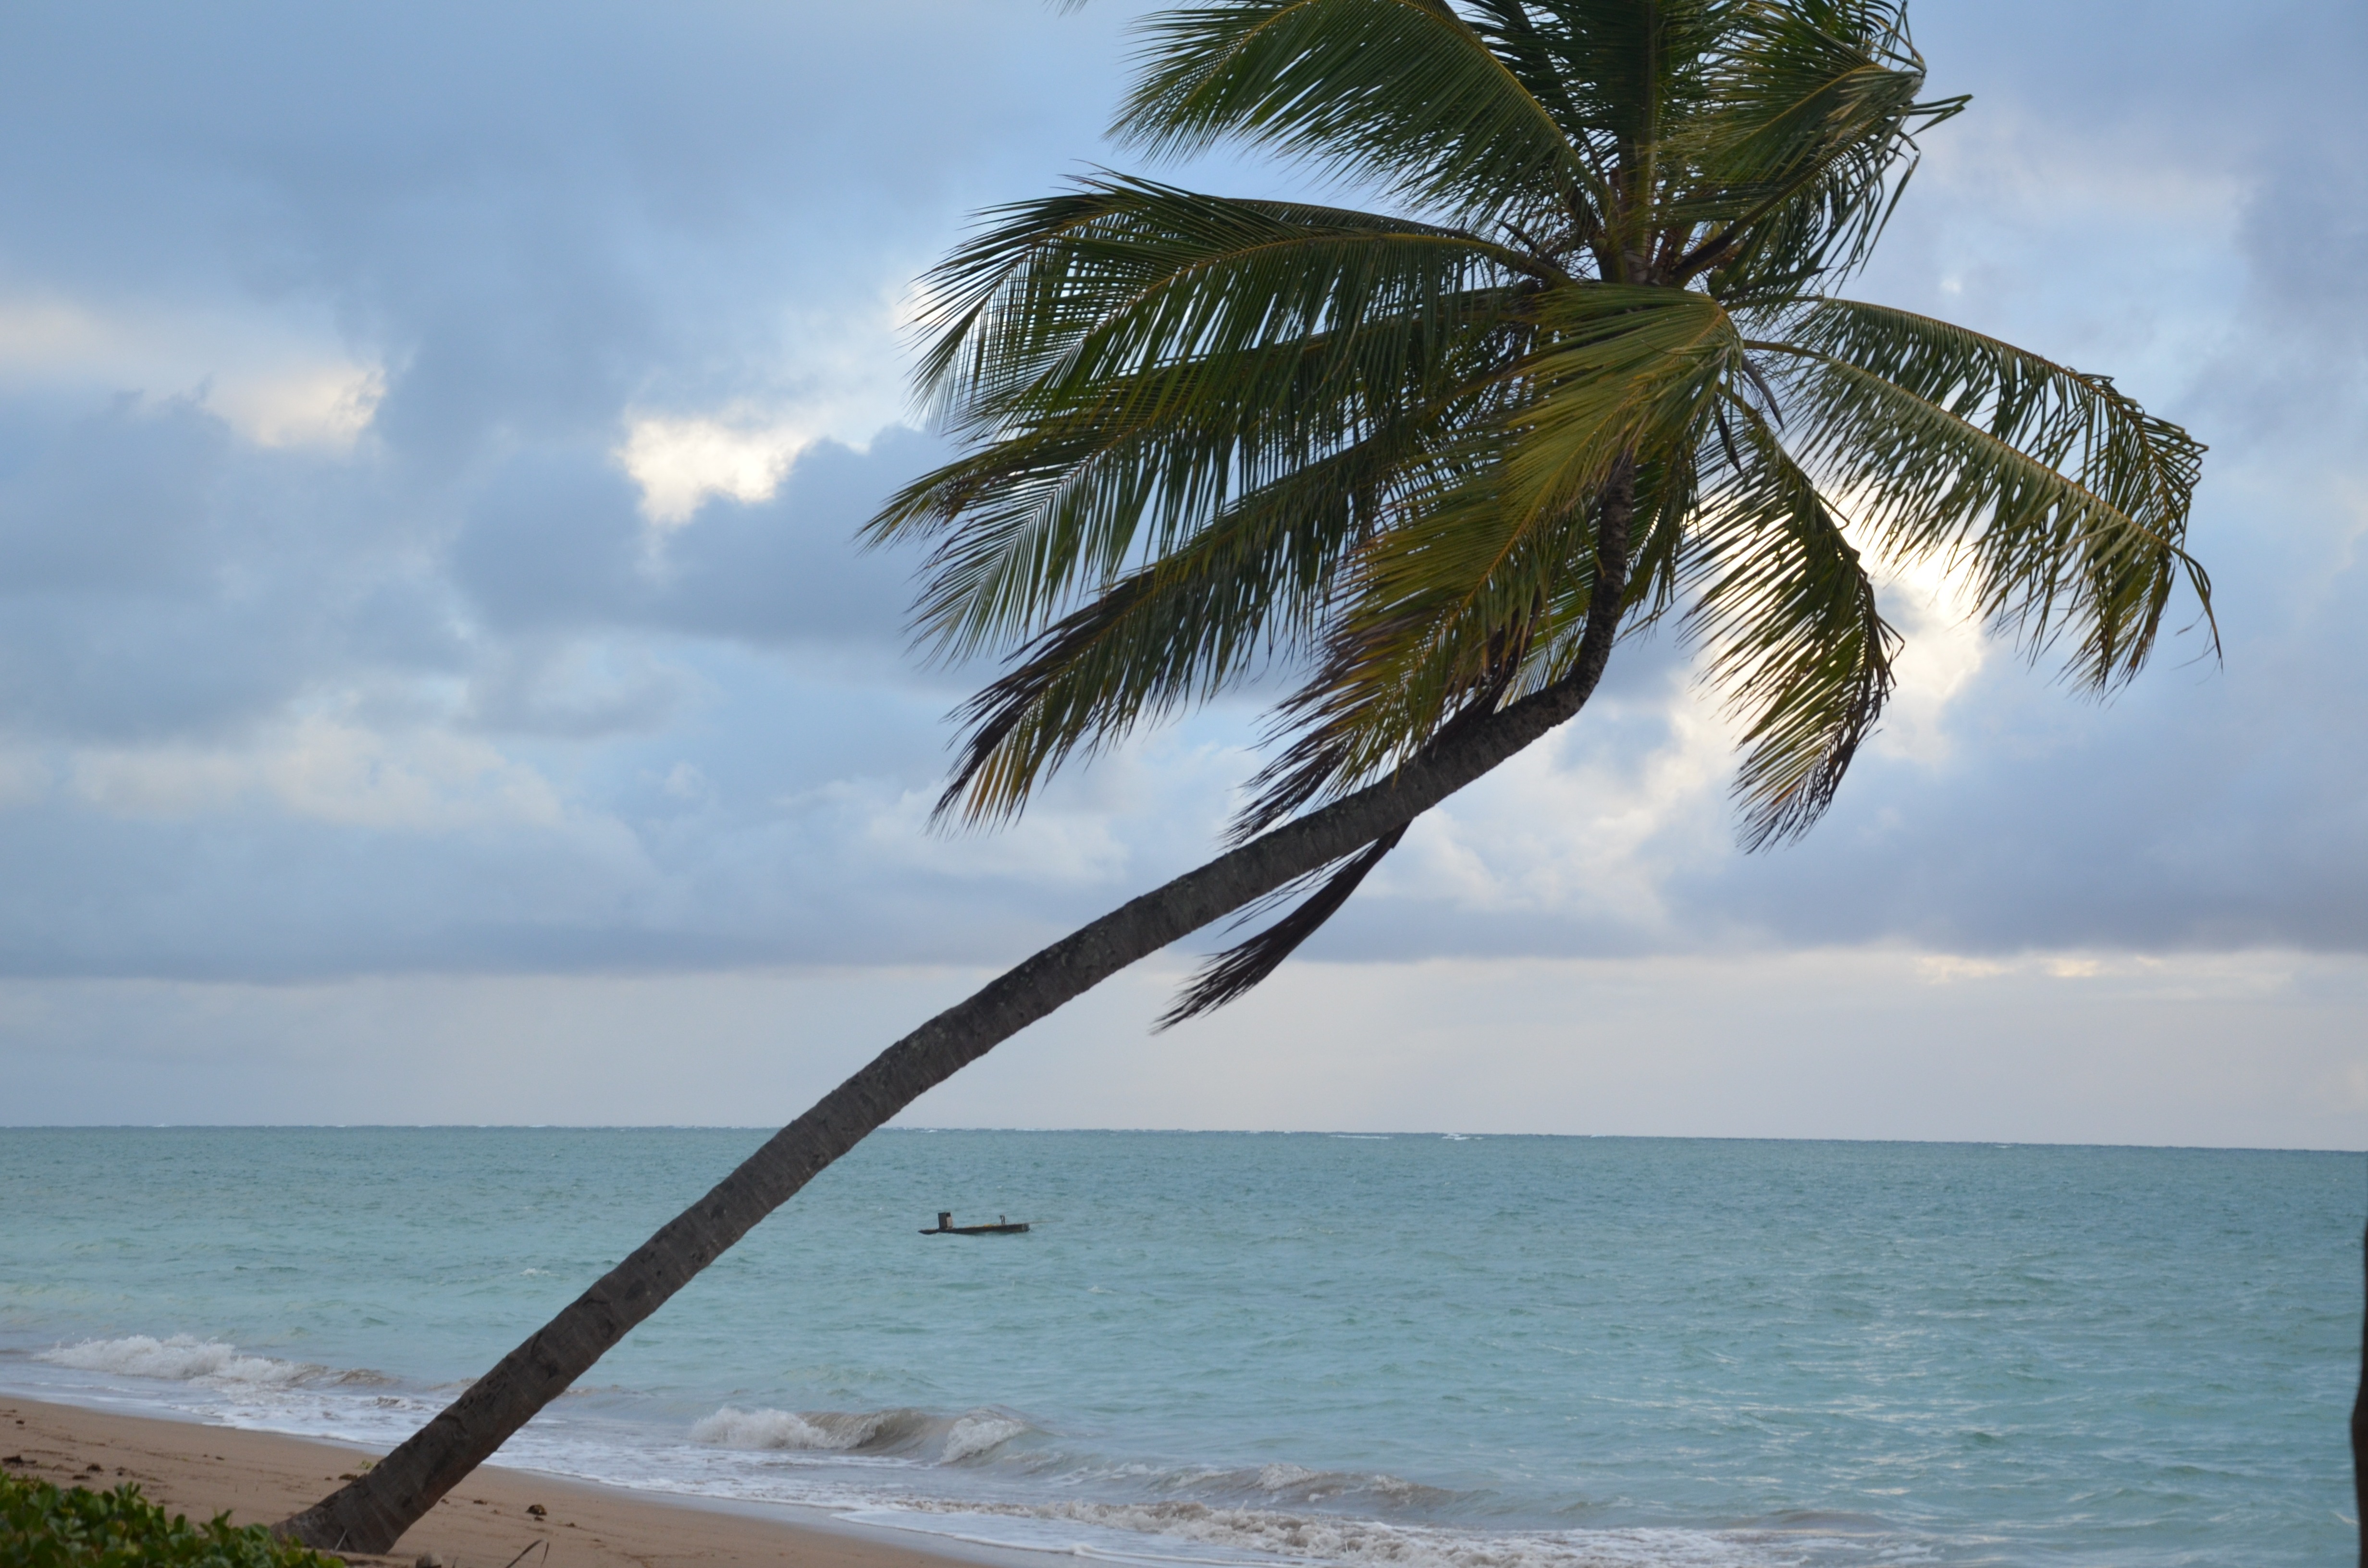
beach, sea, coast, tree, ocean, horizon, plant, palm tree, sunlight, shore, wind, vacation, bay, island, body of water, caribbean, tropics, cape, islet, blue water, woody plant, arecales, palm family